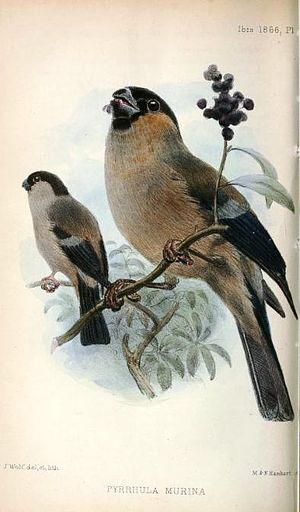
São Miguel est la plus grande île de l'archipel portugais des Açores et la plus peuplée.
Le Bouvreuil des Açores est une espèce de passereaux appartenant à la famille des Fringillidae. Considérée auparavant comme la sous-espèce Pyrrhula pyrrhula murina du Bouvreuil pivoine, elle a aujourd'hui le statut d'espèce à part entière.